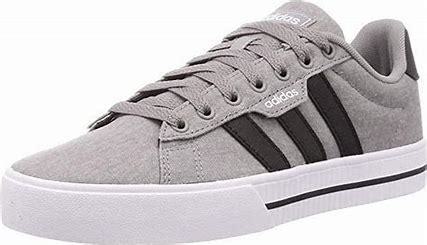
Brand: Adidas
Model: Daily 3